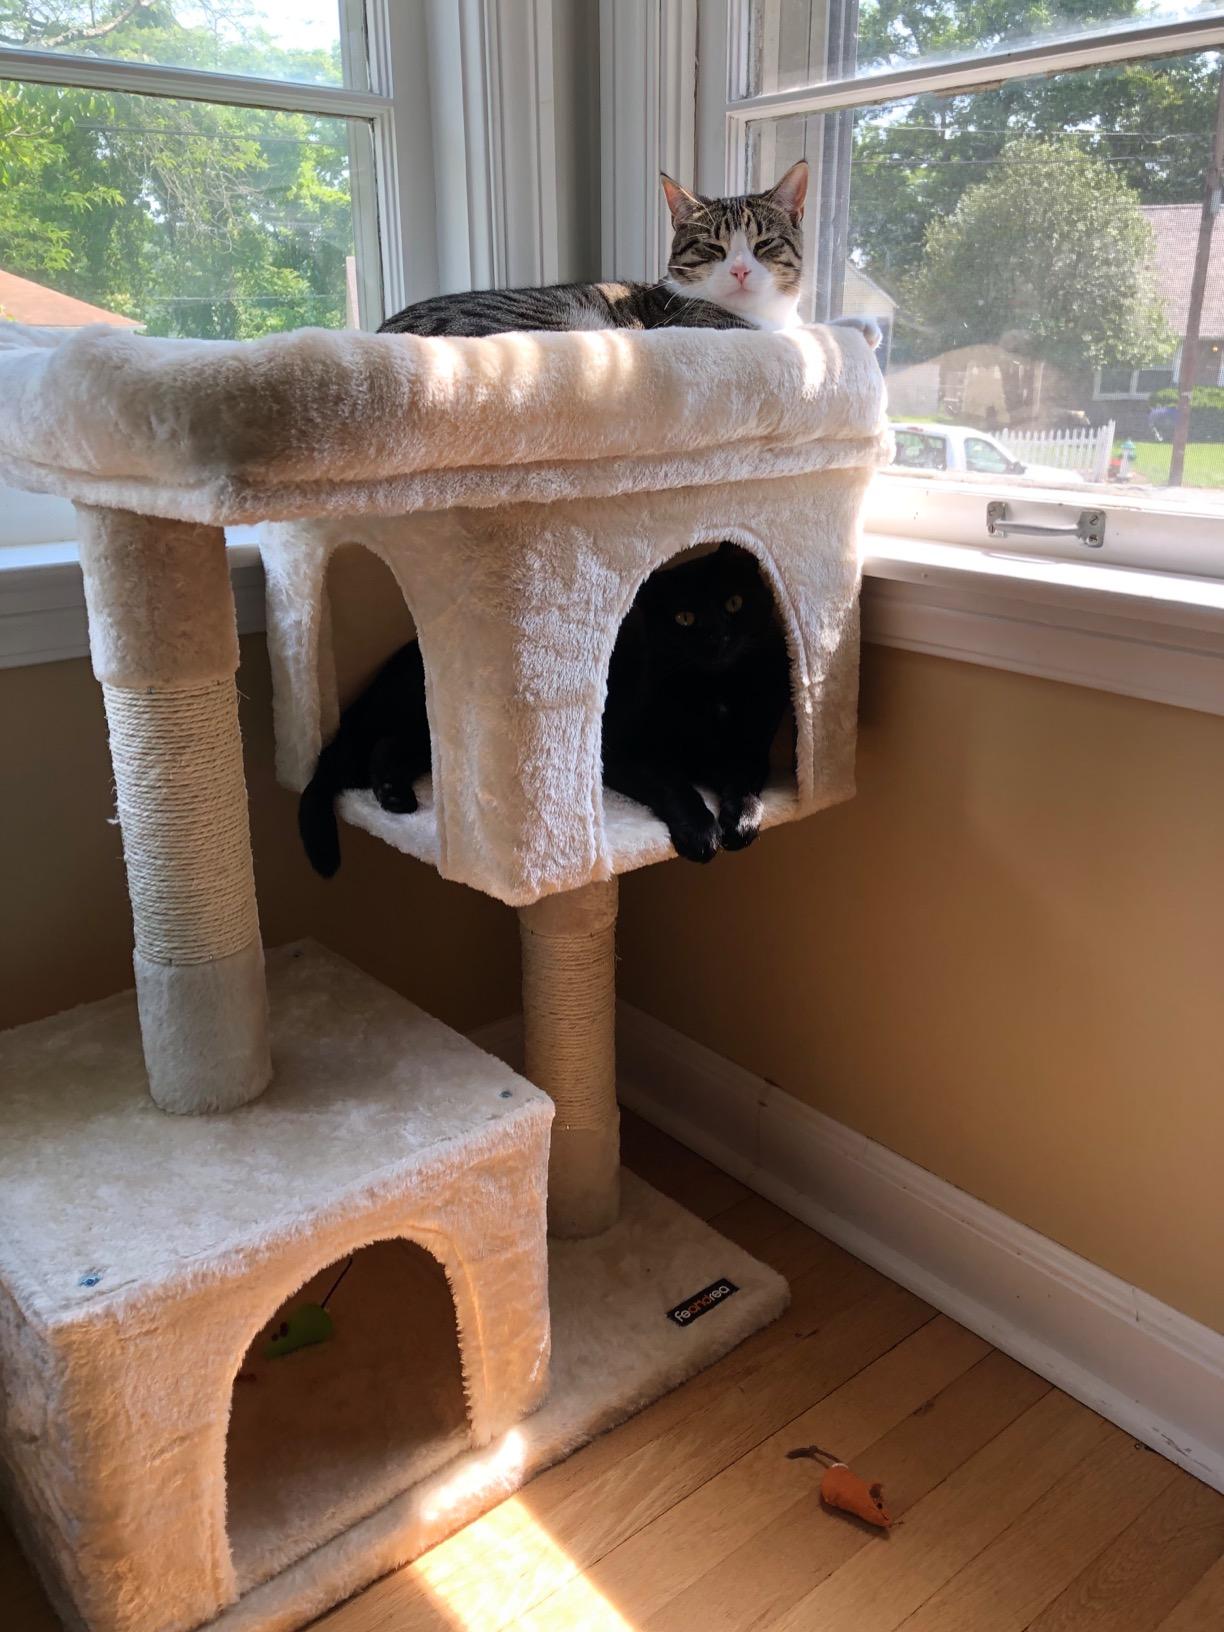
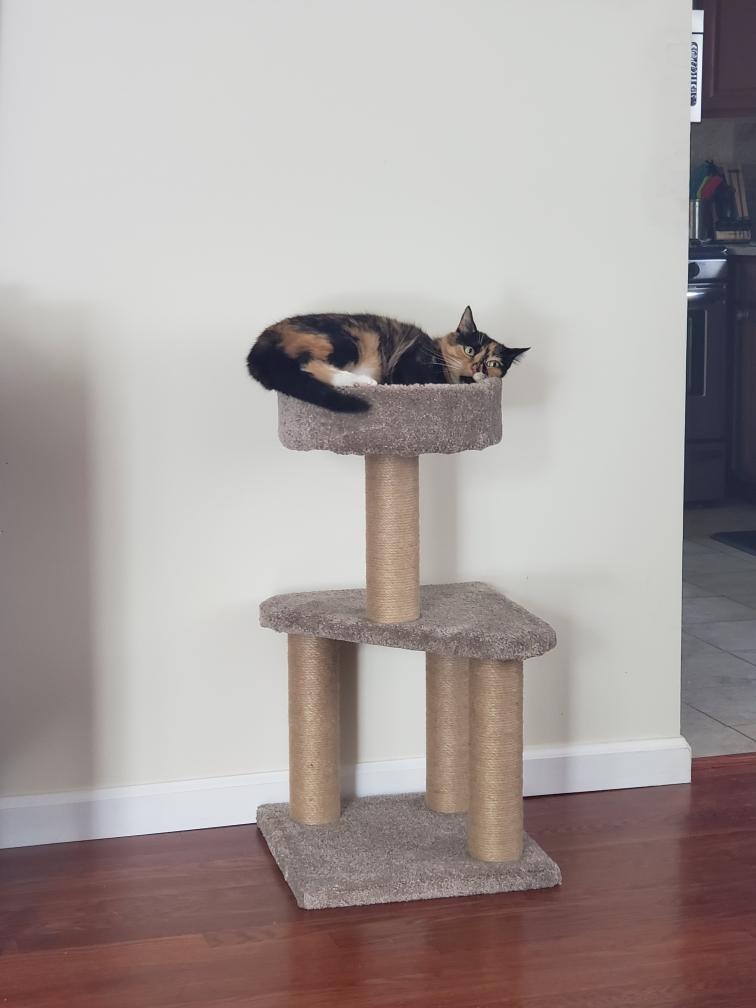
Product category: items_cat tree
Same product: no